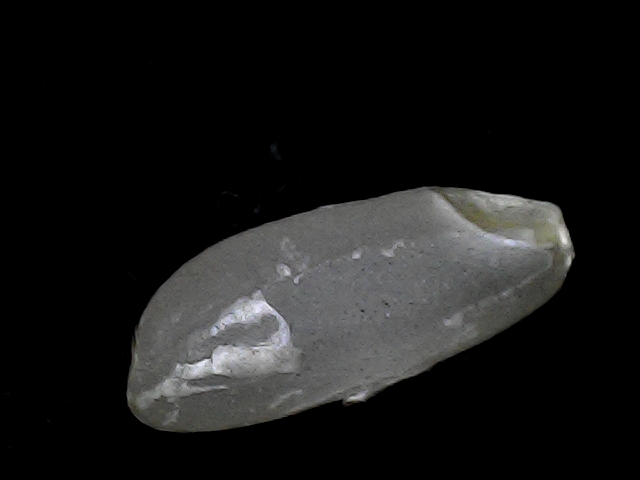
Rice variety: BD93